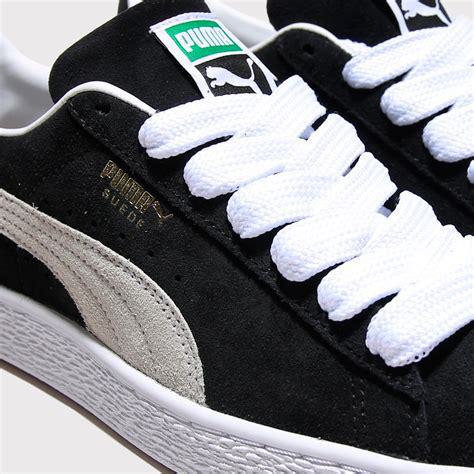
Brand: Puma
Model: Suede